The Last Mitterrand

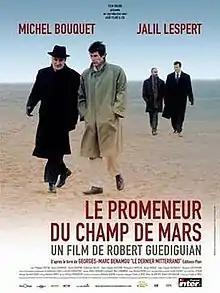
Film poster

The Last Mitterrand (French title: Le Promeneur du Champ de Mars, literally "The Walker on the Champ de Mars") is a 2005 film directed by Robert Guédiguian depicting the final period in the life of an unnamed French President (but the English title and the French title of the book upon which the film is based suggests the president is François Mitterrand). The film is based on the book "" (literally, "the last Mitterand") by . The film "recreates in semi-fictional form the relationship between the young journalist, here called Antoine Moreau, and the dying president... [who] draws Antoine into the world of his fears, and his sense of French culture".